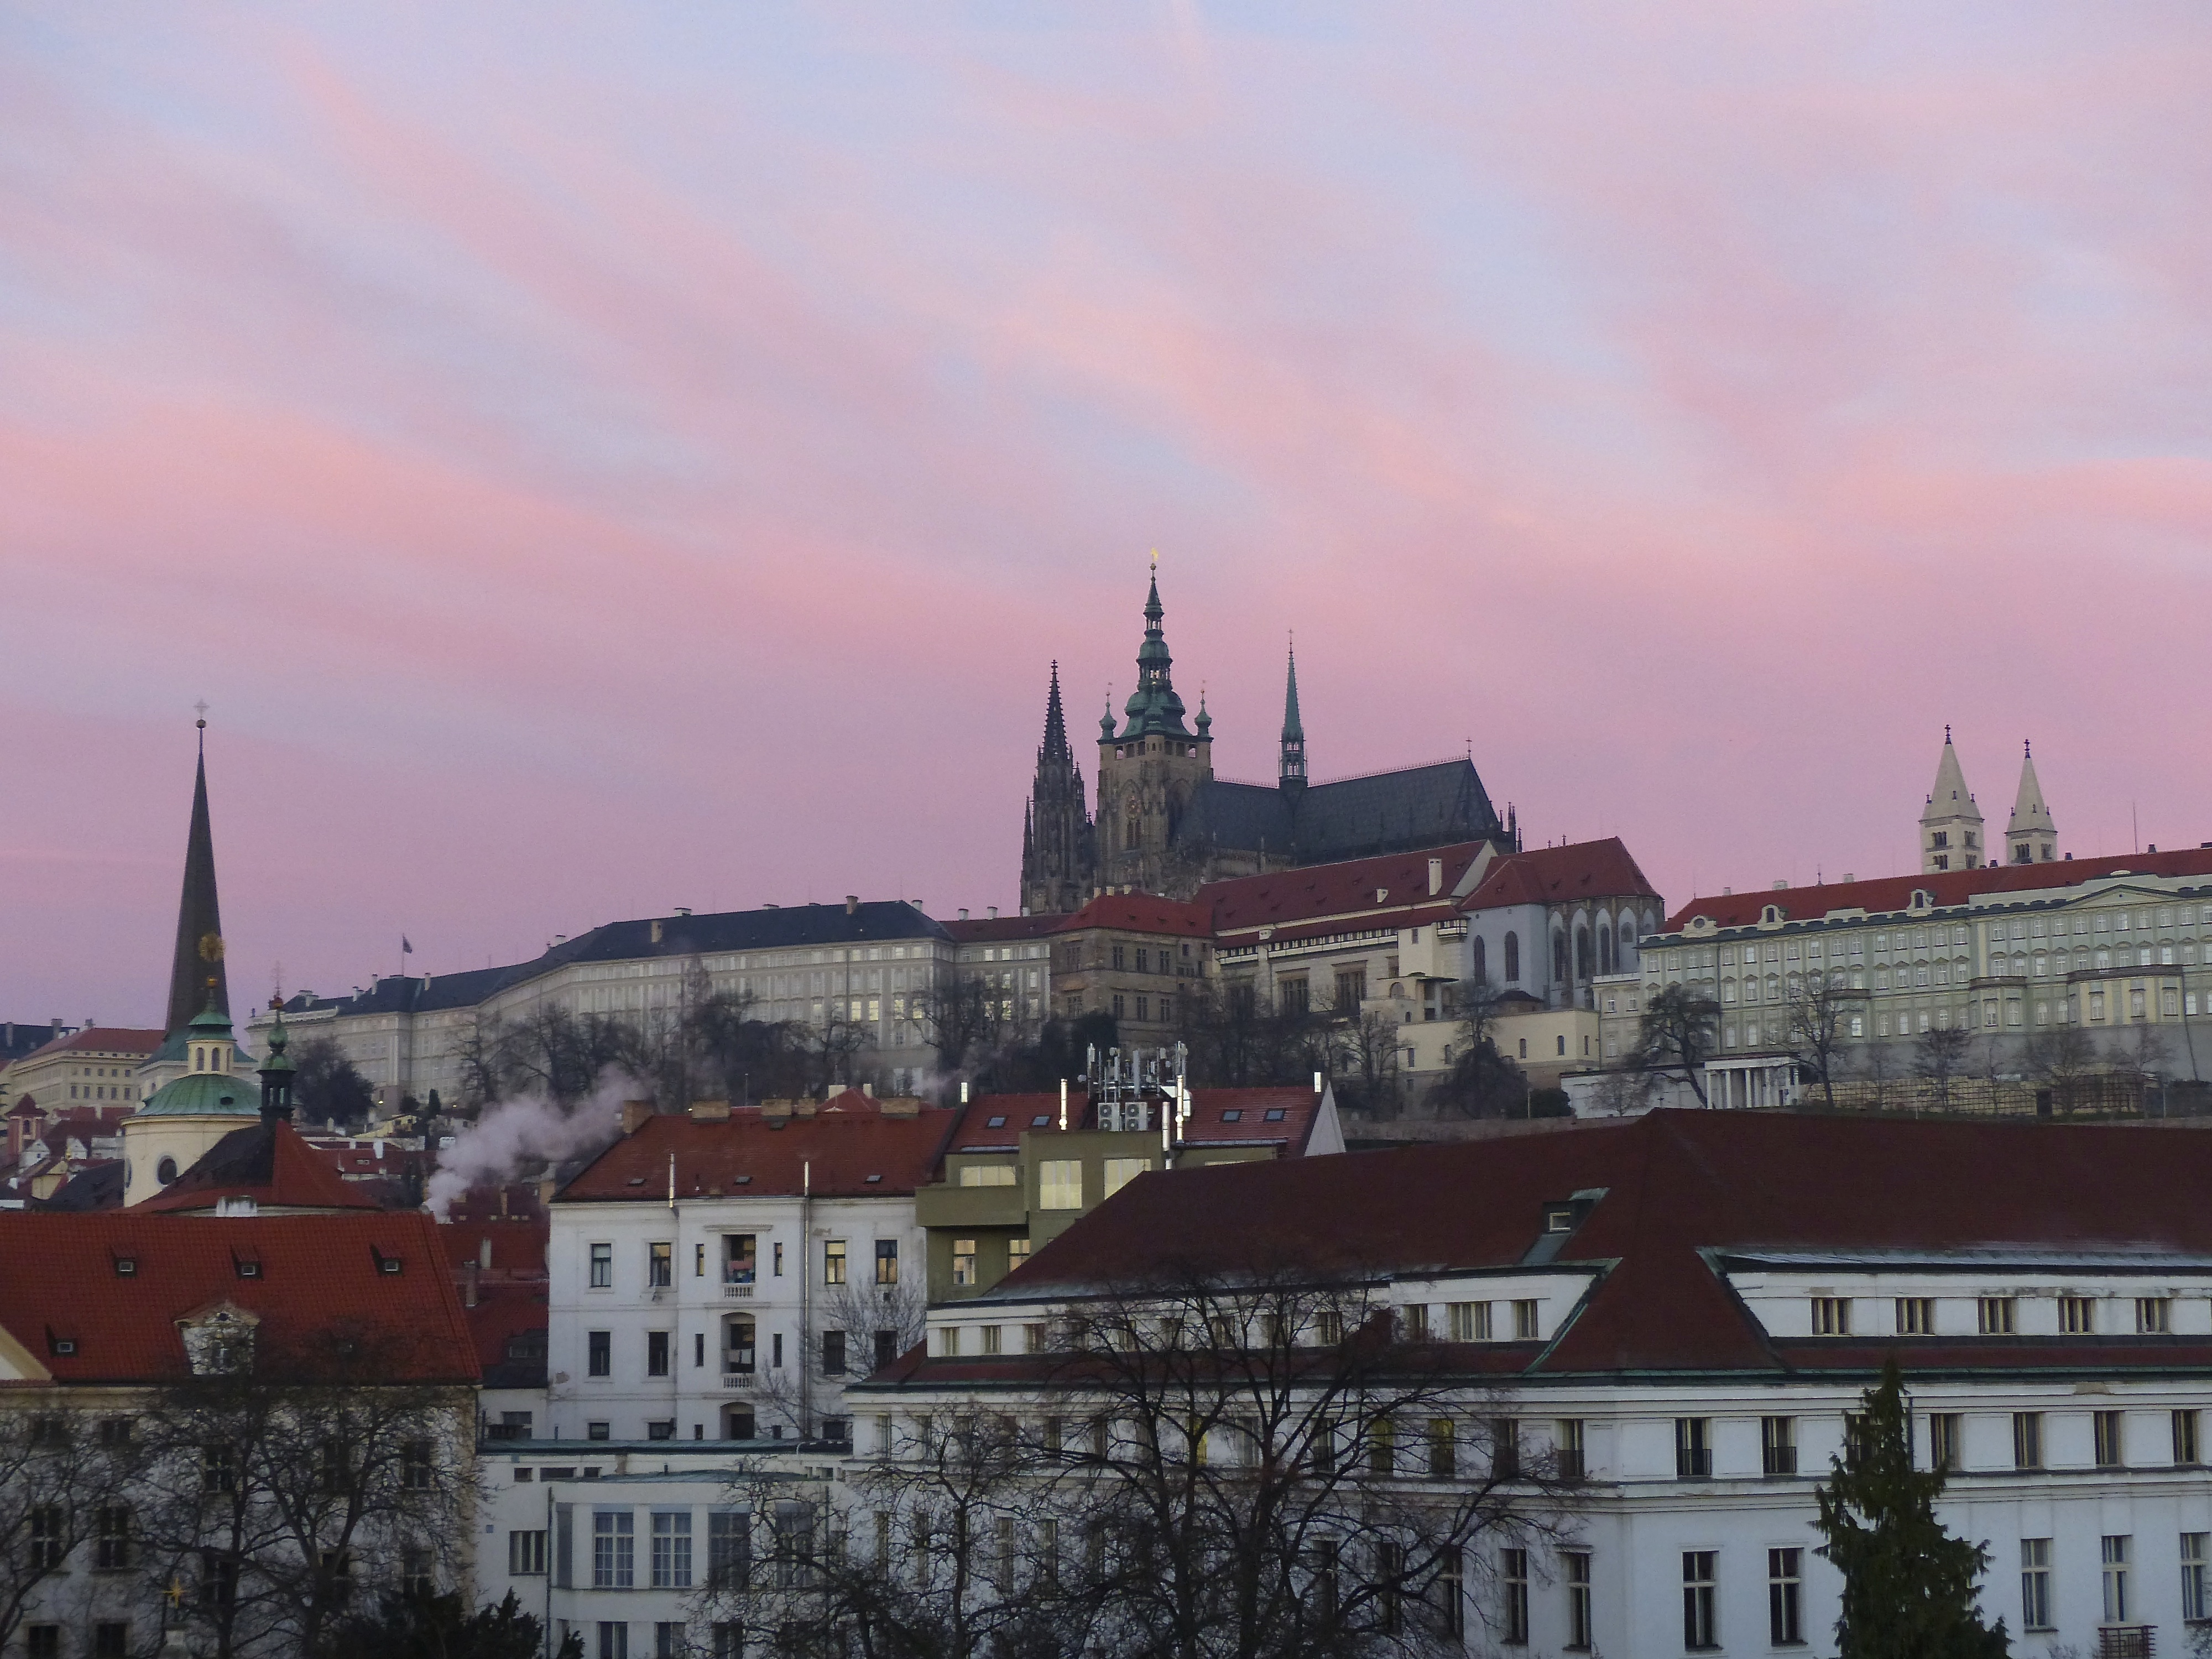
sky, skyline, morning, town, palace, city, cityscape, panorama, travel, dusk, evening, vehicle, castle, landmark, prague, tourism, pink, waterway, hrad, czech, praha